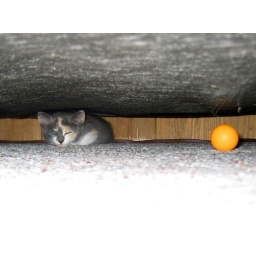
Molly snoozing under the couch after a night of playing with the little orange ping pong ball.